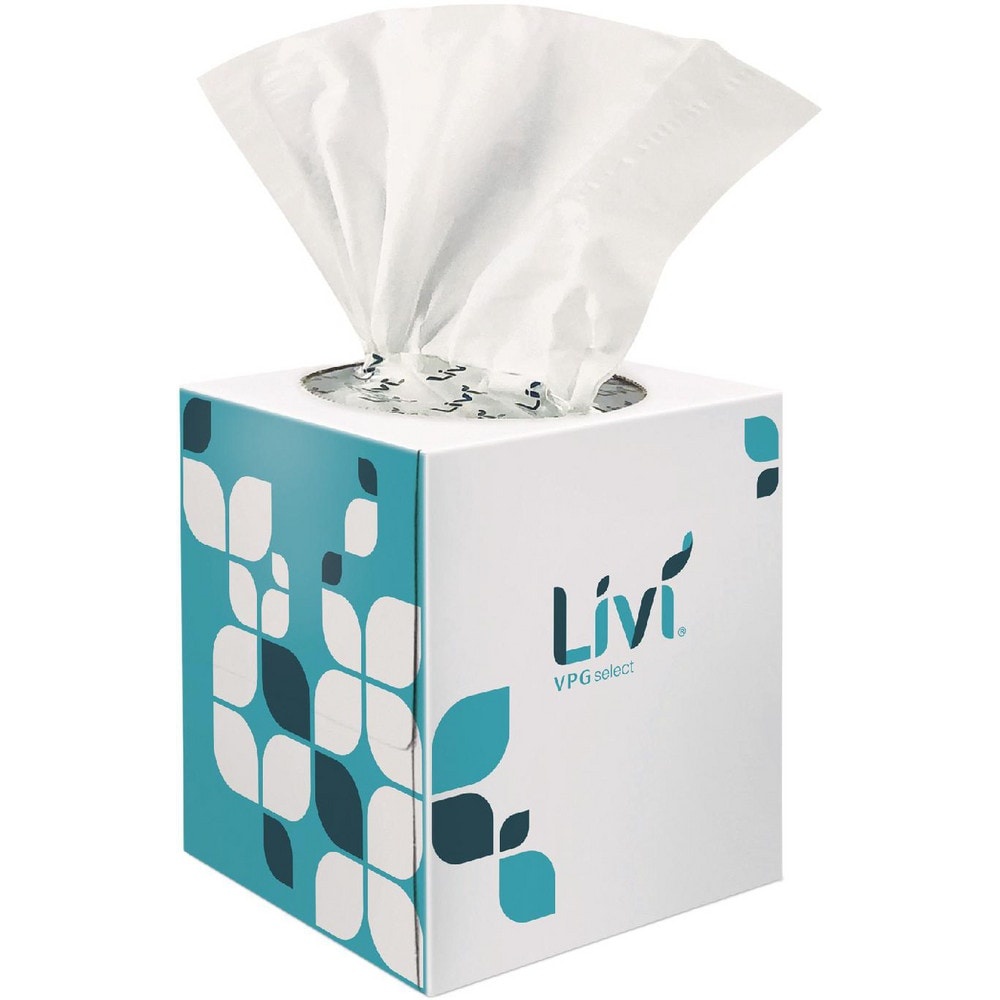
Facial Tissue; Container Type: Cube Box; Recycled Fiber: No; Number of Tissues: 3240; Tissue Color: White; Boxes per Case: 36; Number Of Plys: 2.000
Item #: 74377409 Brand: Livi Model #: SOL11516 Product Specifications Container Type Cube Box Recycled Fiber No Number of Tissues 3240 Tissue Color White Boxes per Case 36 Number Of Plys 2.000 UNSPSC Code 14111701 Country of Origin UNITED STATES
Brand: Livi
Category: Home & Garden > Household Supplies > Household Paper Products > Facial Tissues